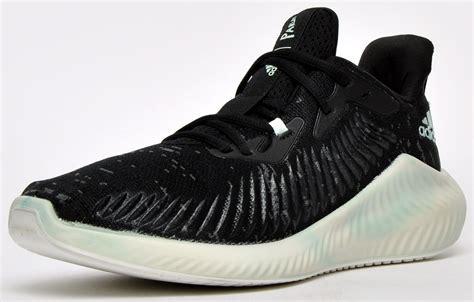
Brand: Adidas
Model: Alphabounce